Juma Mwapachu

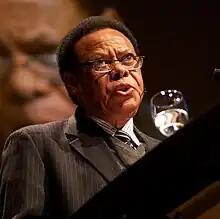
Mwapachu in 2012

Juma Volter Mwapachu (27 September 1942 – 28 March 2025) was a Tanzanian politician who served as Secretary General of the East African Community. He replaced Amanya Mushega of Uganda who completed his five-year term on 24 March 2006.